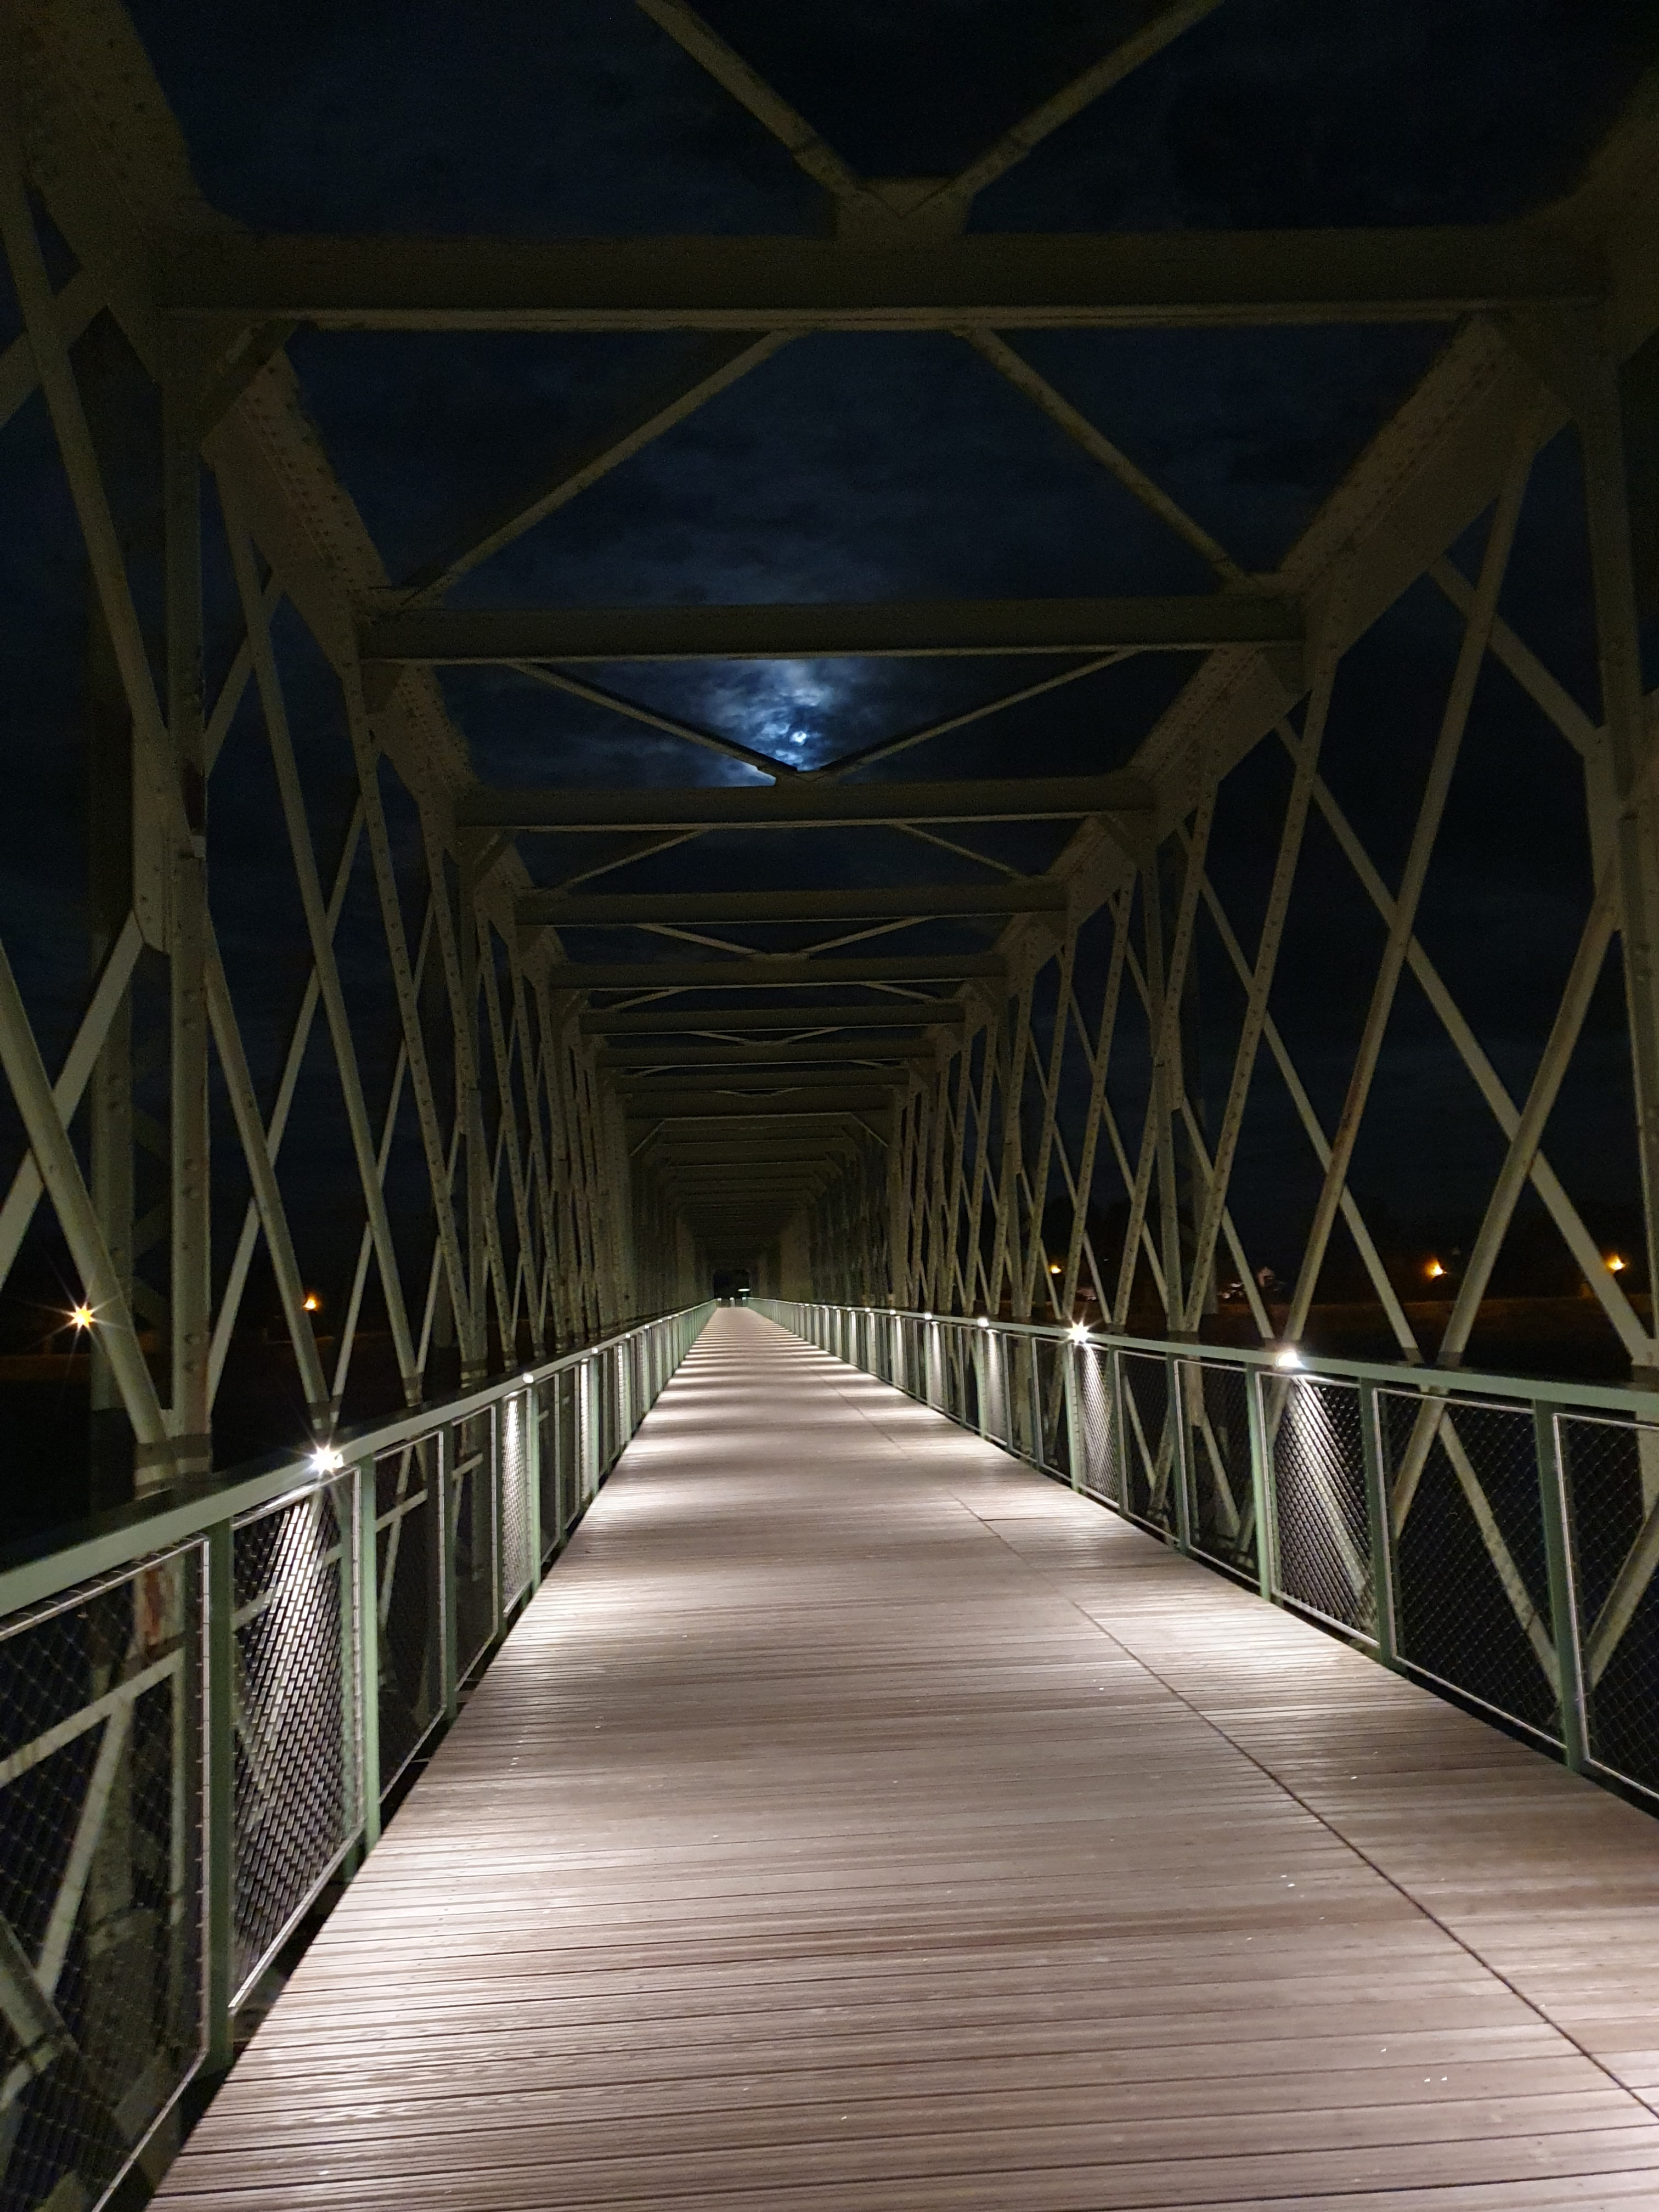
water, loire, pedestrian bridge, river, nature, tourism, night, wood, walkway, line, darkness, bridge, light, boardwalk, parallel, space, iron, symmetry, nonbuilding structure, triangle, beam, canopy walkway, steel